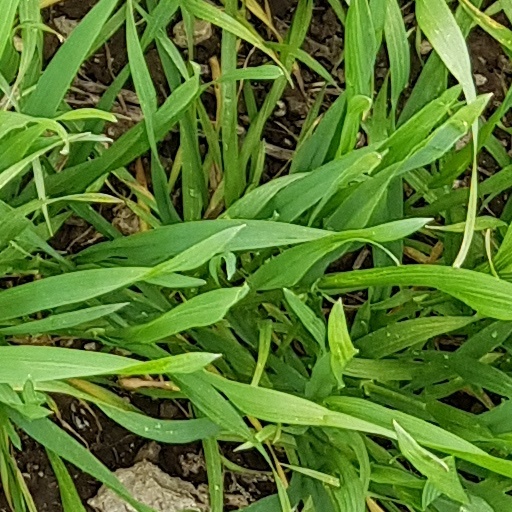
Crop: wheat